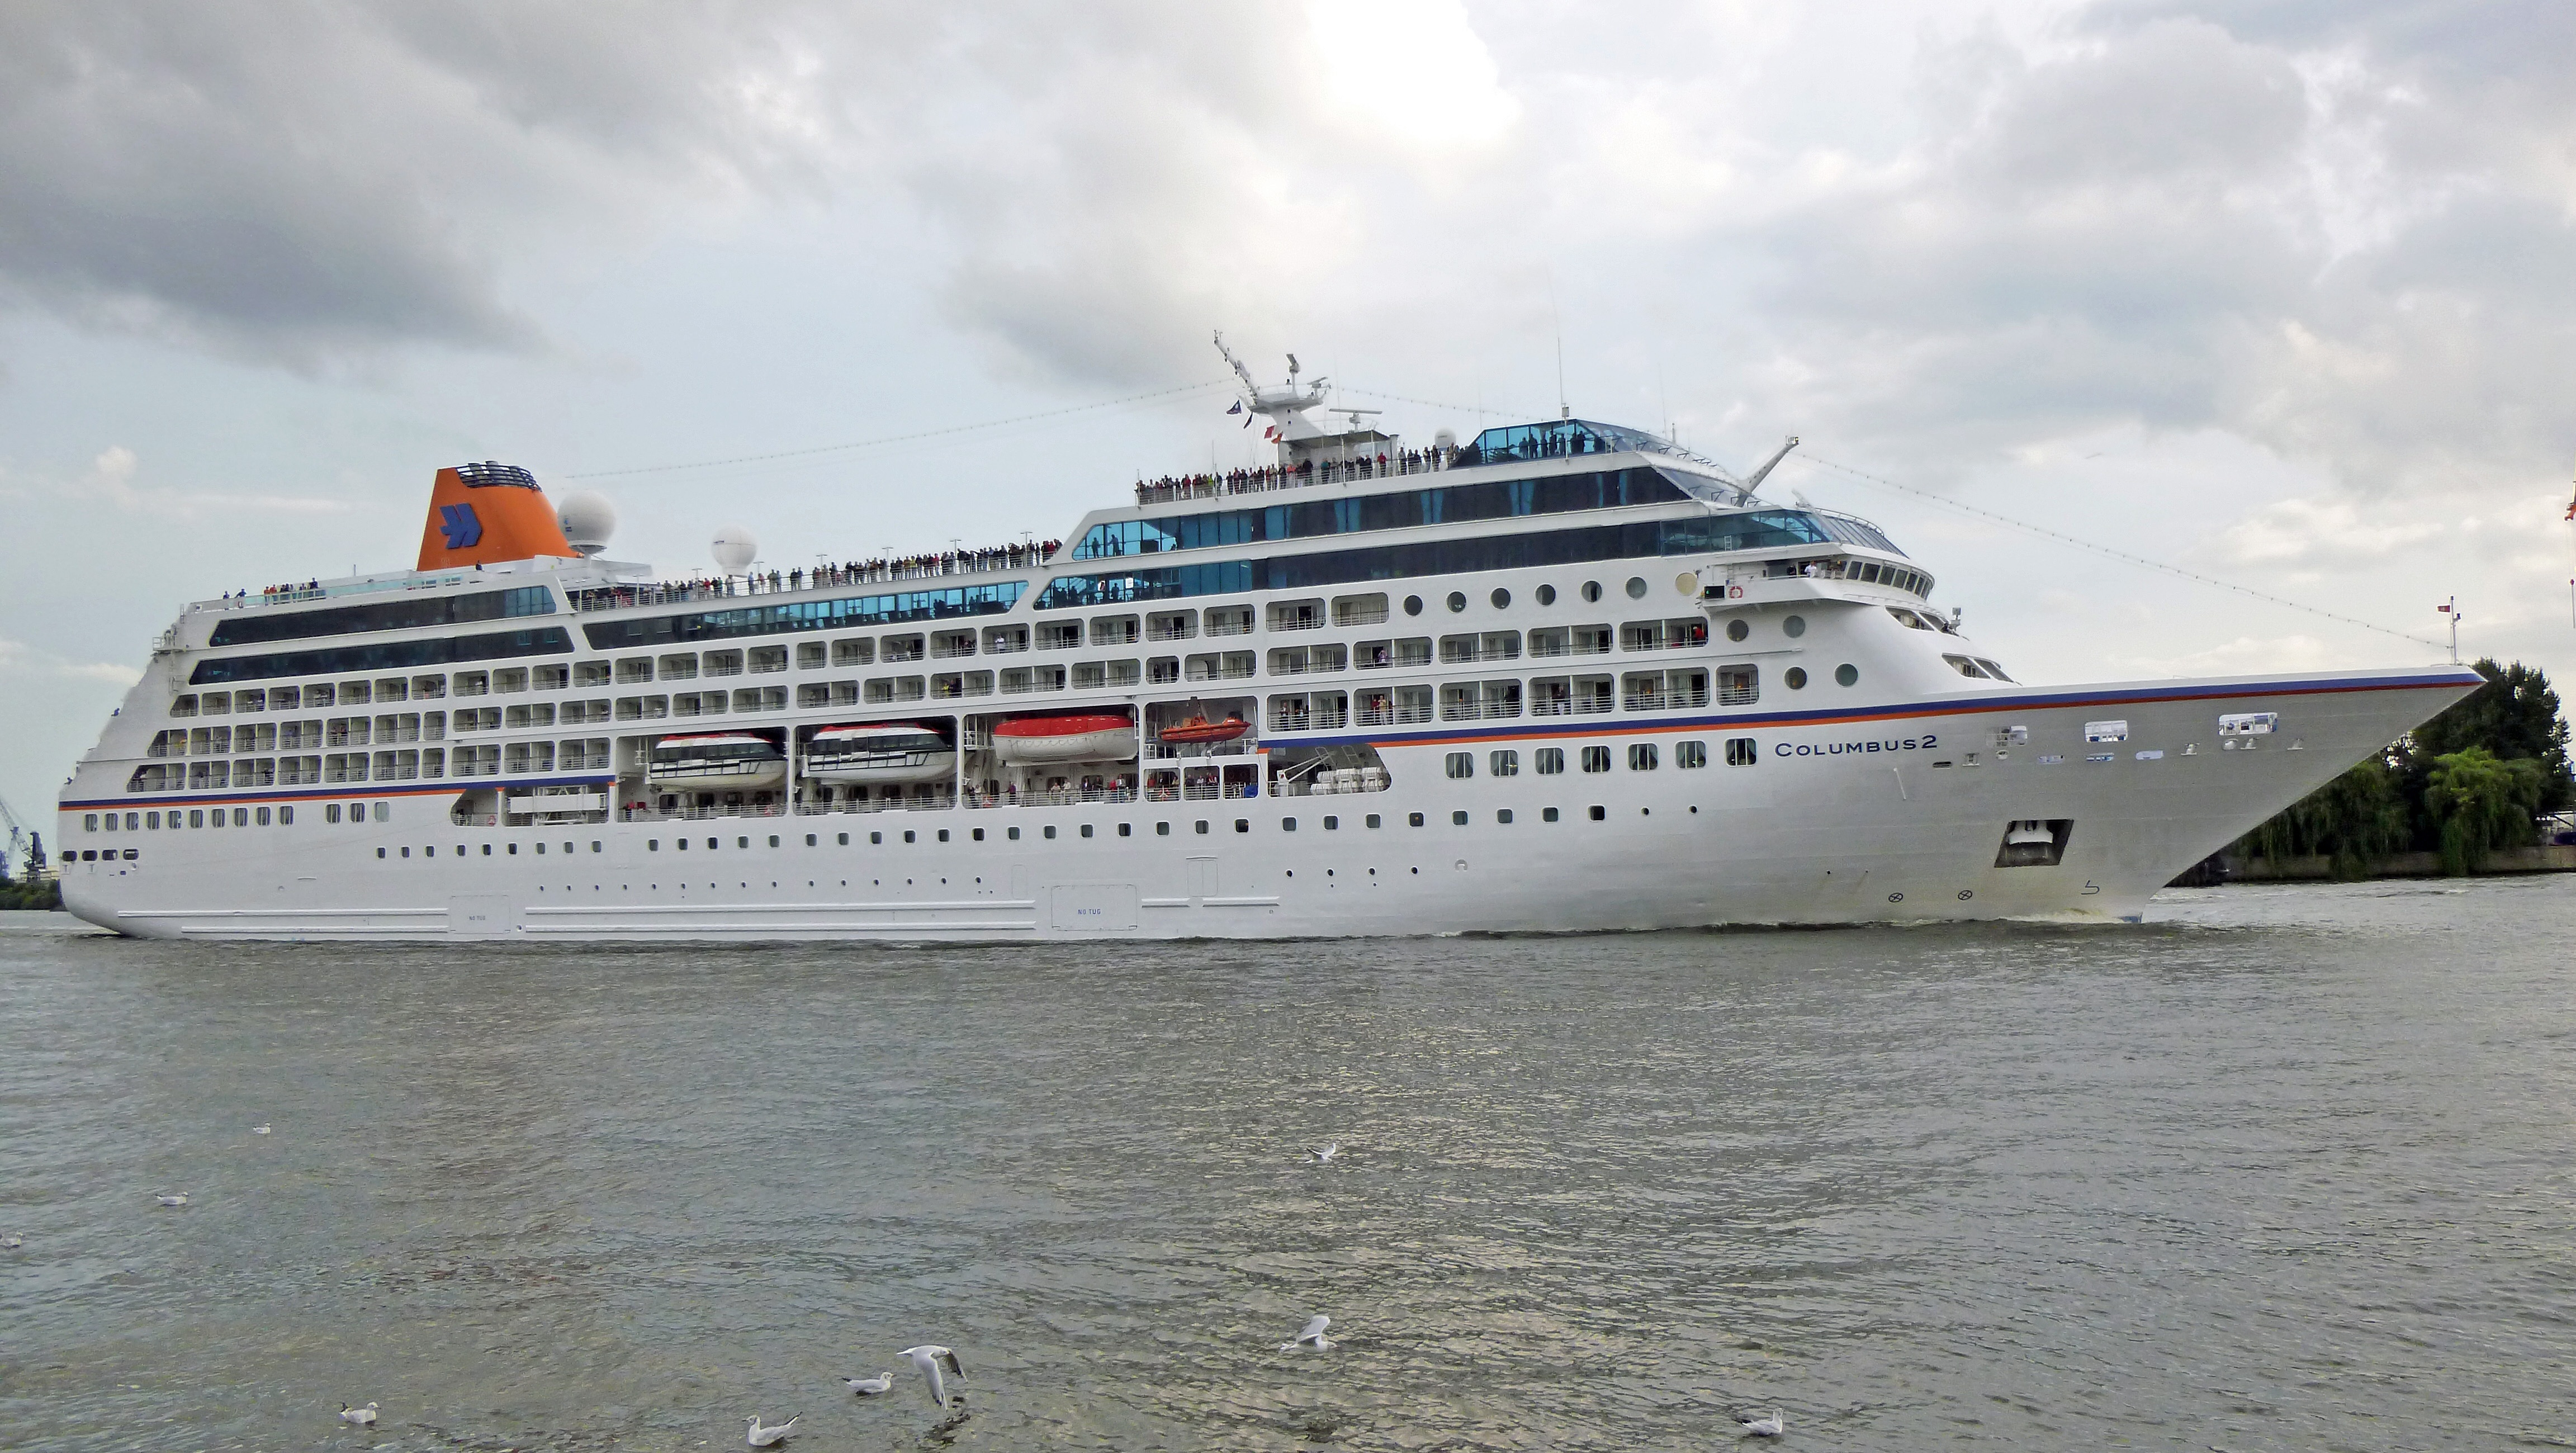
sea, ship, vehicle, port, cruise, ferry, channel, watercraft, cruise ship, motor ship, passenger ship, ocean liner